Gruyères

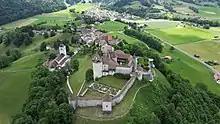
Gruyères Castle (Château de Gruyères)

Gruyères has an area, , of . Of this area, or 40.5% is used for agricultural purposes, while or 50.0% is forested. Of the rest of the land, or 5.5% is settled (buildings or roads), or 0.8% is either rivers or lakes and or 3.2% is unproductive land.